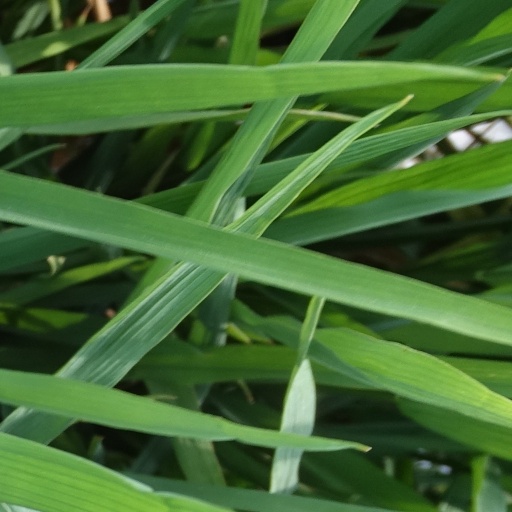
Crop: rice